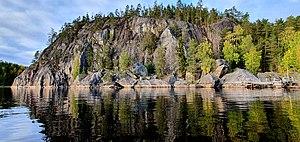
La colline fortifiée de Sulkava ou colline de Pisamalahti est une colline fortifiée située dans la municipalité de Sulkava en Finlande.